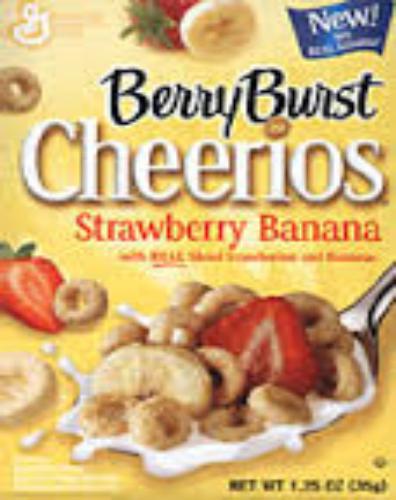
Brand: Berry Burst Cheerios
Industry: Food